Unsorted

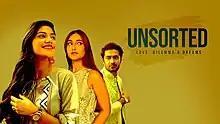

Unsorted is an Indian romance drama television series that premiered on 27 January 2023 on Disney+ Hotstar. Produced under Natak Pictures, it stars Mugdha Agarwal, Vikram Bhui and Tanya Singh Bhatnagar.